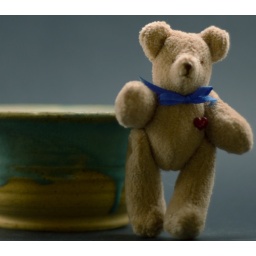
A bear made by an aunt and a bowl made by my father. Having fun with the new glass and my homemade lightbox.